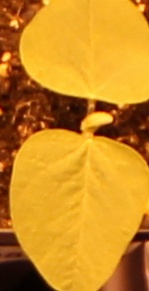
Label: Soybean